On the Sizes and Distances (Aristarchus)

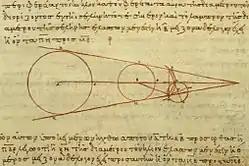
Aristarchus's 3rd century BCE calculations on the relative sizes of, from left, the Sun, Earth and Moon, from a 10th-century CE Greek copy

On the Sizes and Distances (of the Sun and Moon) is widely accepted as the only extant work written by Aristarchus of Samos, an ancient Greek astronomer who lived circa 310–230 BCE. This work calculates the sizes of the Sun and Moon, as well as their distances from the Earth in terms of Earth's radius.